James Beaney

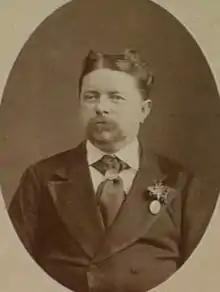
Dr J.G. Beaney

James Beaney was born in Canterbury, Kent, England, where he was educated, and studied surgery with W. J. Cooper. He was afterwards a student at the University of Edinburgh, at Paris, and at Guy's Hospital, London. He qualified as a surgeon in Edinburgh and travelled to Australia before being gazetted assistant surgeon to the 3rd Regiment (the Scots Guards). He served at Gibraltar and later as staff surgeon to the Turkish contingent in the Crimean War. After the campaign he made several trips to America.